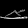
Label: Sandal